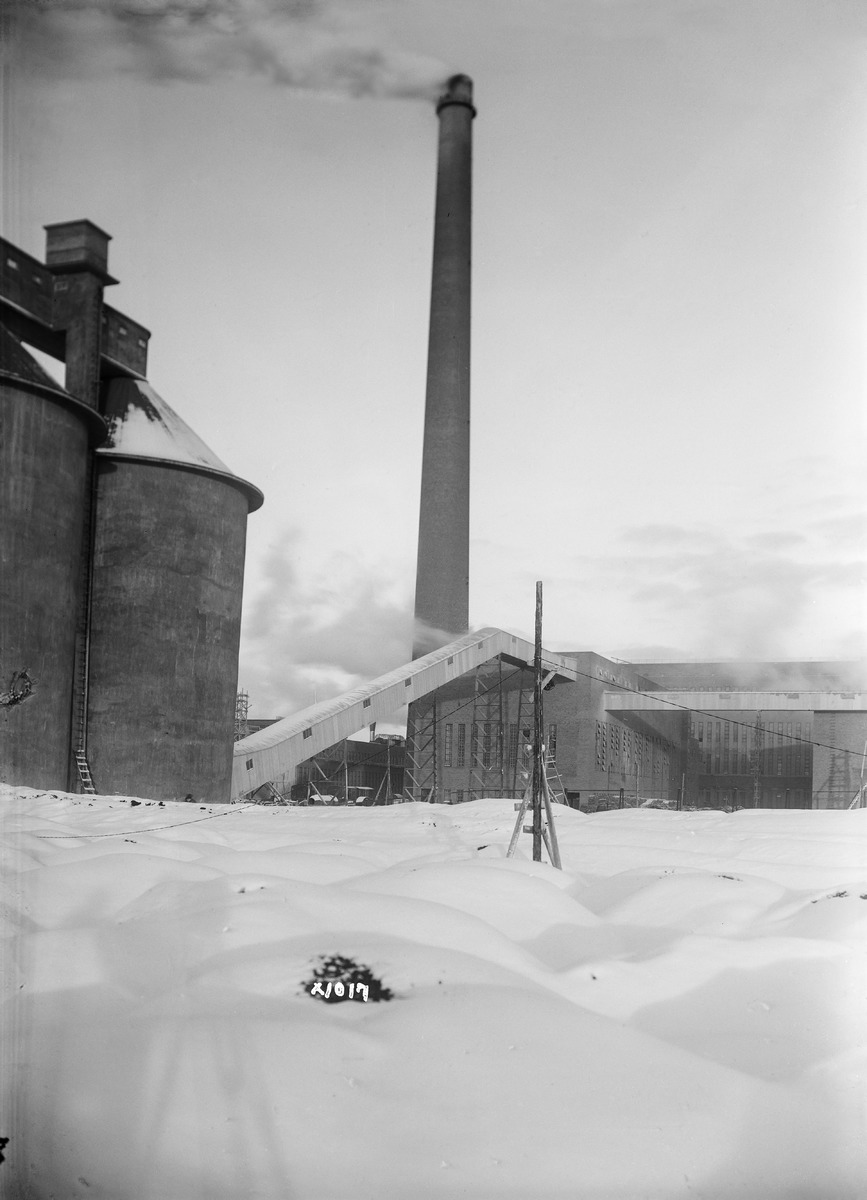
Oulu Oy:n Nuottasaaren tehtaat
The factories of Oulu Oy at Nuottasaari
sisällön kuvaus: Oulu Oy:n Nuottasaaren tehtaat 30.10.1937. content description: The factories of Oulu Oy at Nuottasaari on October 30, 1937.
Vuosi: 1937
Paikka: Suomi, Oulu, Suomi, Pohjois-Pohjanmaa, Oulu
Aiheet: Oulu Oy; Nuottasaari; ulkokuva; metsäteollisuus; puunjalostus; talvi; tehtaat; teollisuusrakennukset; tuotantolaitokset; forest industry; wood processing; winter; factories; industrial buildings; production plants